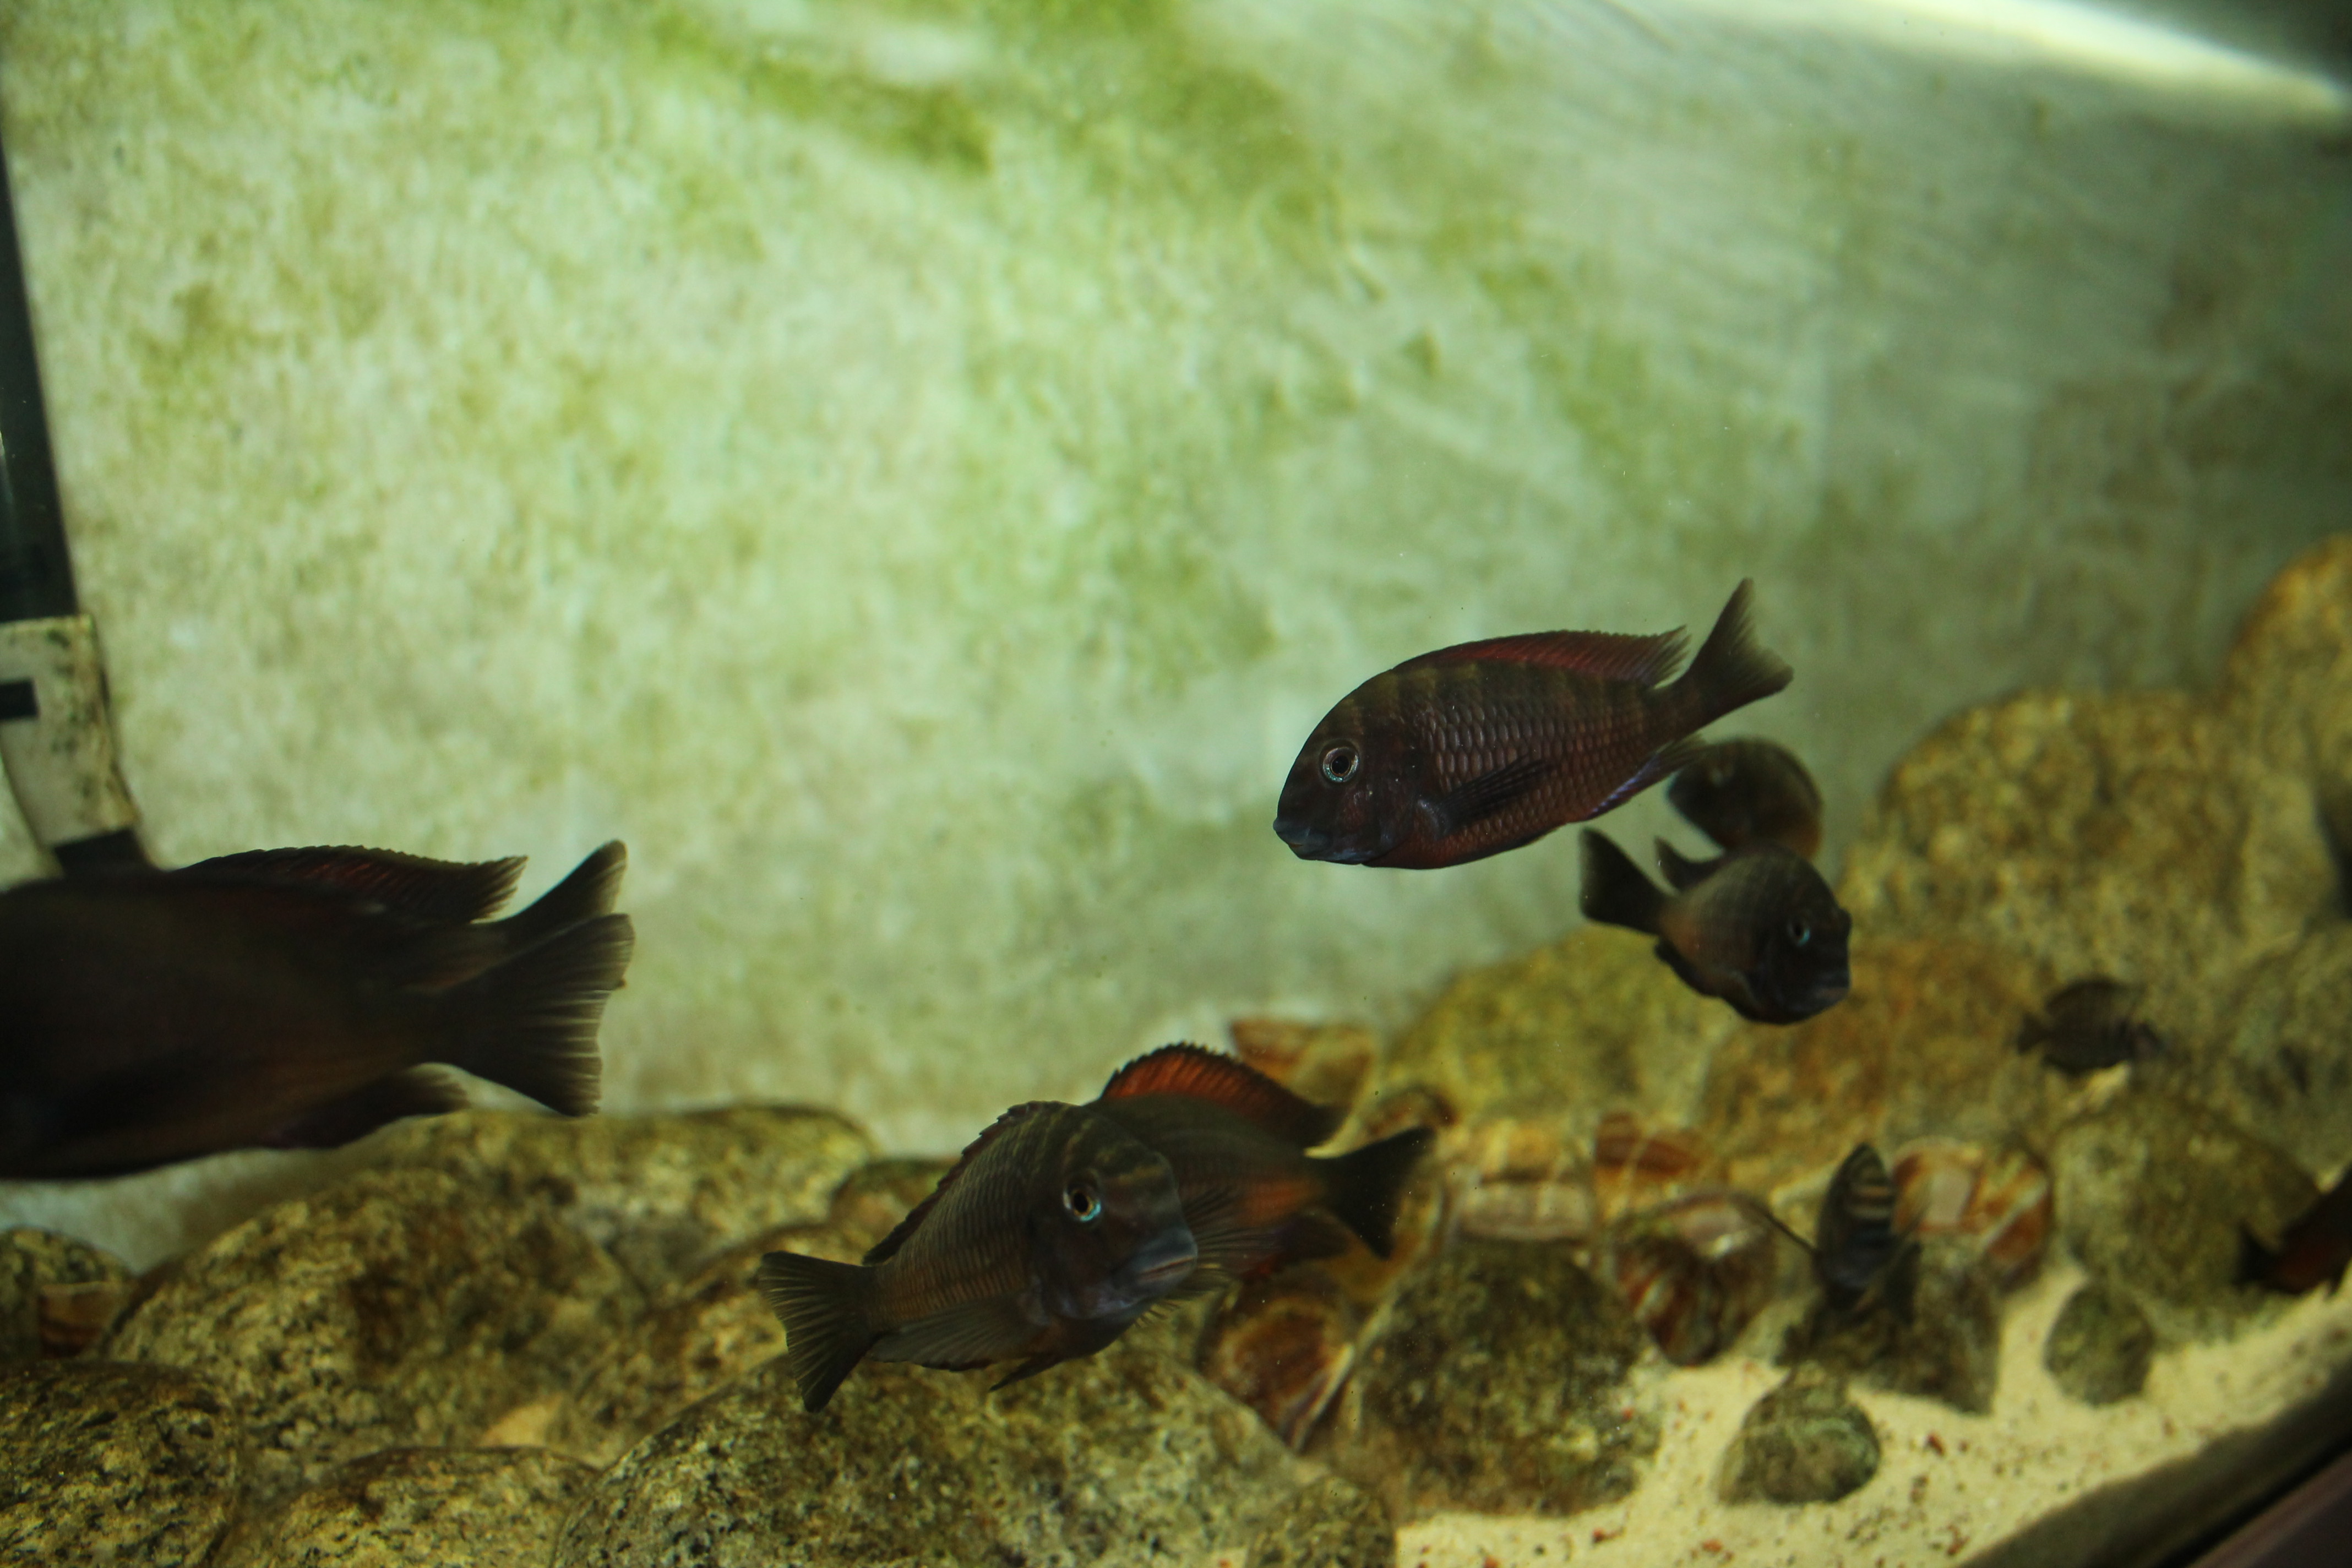
fish, fauna, aquarium, organism, freshwater aquarium